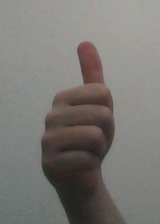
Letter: aleff